Aloiampelos commixta

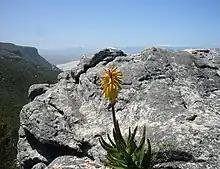
In its natural habitat

Cape Town's very own unique aloe relative, this species is indigenous (and endemic) to the Cape Peninsula. Within this tiny natural range, "Aloiampelos commixta" is particularly concentrated in the central region of the Peninsula, in the area around Kommetjie, Kalk Bay, Fishhoek, Simonstown and Miller's Point (although smaller, outlying populations exist elsewhere on the Table Mountain chain). This elegant little plant is also one of only three aloes and their relatives that are indigenous to the city of Cape Town (the others being the fynbos aloe and the soap aloe).